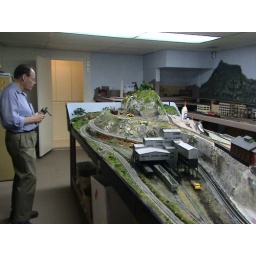
Ian bringing the coal train around Kelly mountain to the mine.